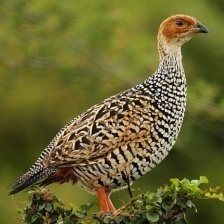
Species: BLACK FRANCOLIN
Scientific name: FRANCOLINUS FRANCOLINUS
ImageNet parent category: partridge